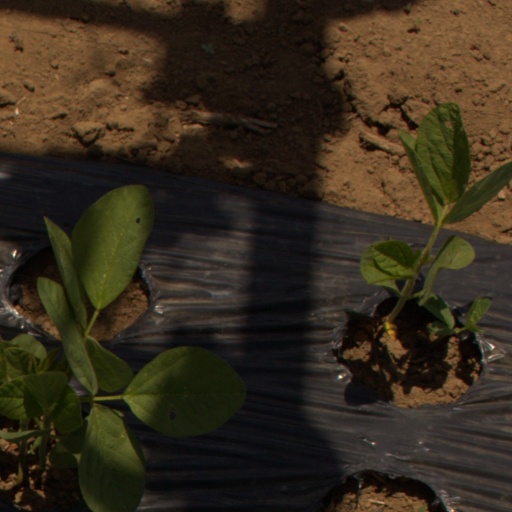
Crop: Jerusalem artichoke